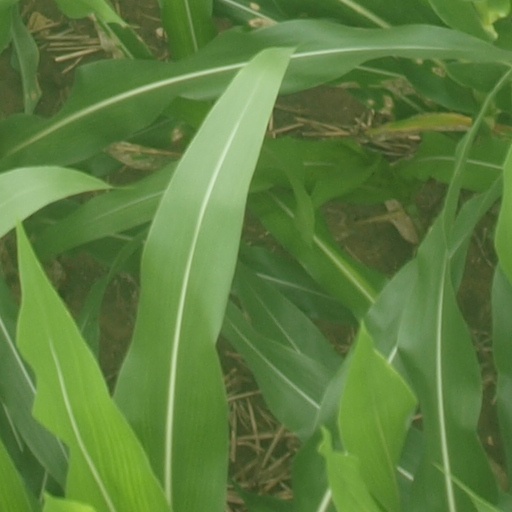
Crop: maize; corn